Sharlene San Pedro

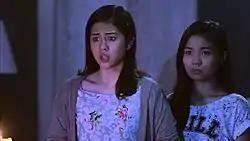
San Pedro (right) portrays as Faye alongside Janella Salvador in the 2015 horror film "Haunted Mansion".

In 2014, she starred in "Wansapanatym"'s month-long special "Si Lulu at Si Liit" with Jairus Aquino and Francis Magundayao. The story and their team-up received favorable reviews and consecutive high ratings. She started appearing in the Primetime series again soon after, now as a teenager. She received guest roles in "FlordeLiza" and "FPJ's Ang Probinsyano", wherein she was reunited with Nash Aguas in the latter. She also starred as one of the supporting cast in "Nathaniel" in 2015. By the end of the year, she was cast in the 2015 Metro Manila Film Festival film entry "Haunted Mansion" as Faye. Her acting was praised as she "...displays acting chops honed from years in the business. She does not resort to hysterics, but doles out an even and even mature performance as Ella's best friend.